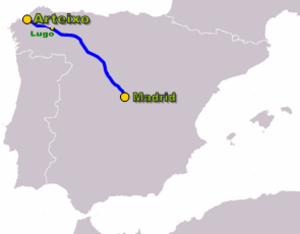
L'Autovía del Noroeste A-6 est une autoroute qui permet de relier Madrid aux grandes villes du nord-ouest de l'Espagne.